Clifford, Herefordshire

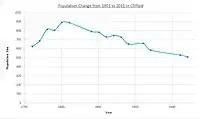
A graph to show the total population change in Clifford between 1801 and 2011 as reported by the Census of population.

The population graph shows an increase in population up until 1840 when the population of Clifford began to decrease. The movement of people away from rural areas in the early 19th century was due to technical advances and socio-economic changes leading to urban areas becoming more densely populated. The technical advances meant that fewer people were needed in the agricultural industry, and this allowed people to move into towns and cities and begin to work for the labour industry. Therefore, this continuous decrease in population resulted in an overall net decrease from 1801 to 2011.